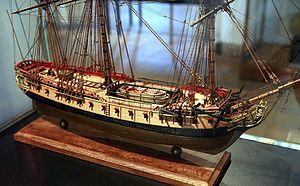
La Vestale est une frégate 30 canons de la Marine royale française, construite sur des plans de Jean-Joseph Ginoux. Lancée en 1756 pendant la guerre de Sept Ans, elle est capturée en 1761 par la Royal Navy qui la fait s’échouer en 1778 pour éviter que les Français ne la reprennent. Elle est remise à flot et vendue à la France en 1784. Les Britanniques la reprennent en 1798 et la détruisent.